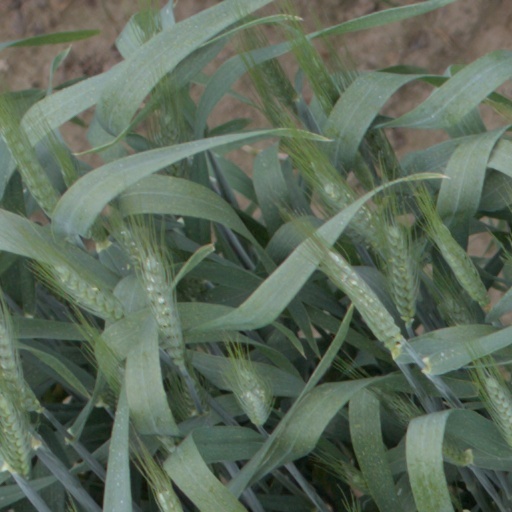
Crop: wheat